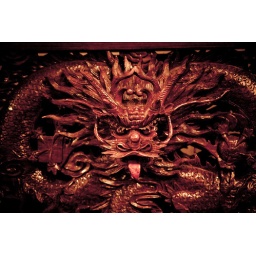
A wooden dragon carving on the wall in the restaurant.